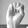
ASL letter: E